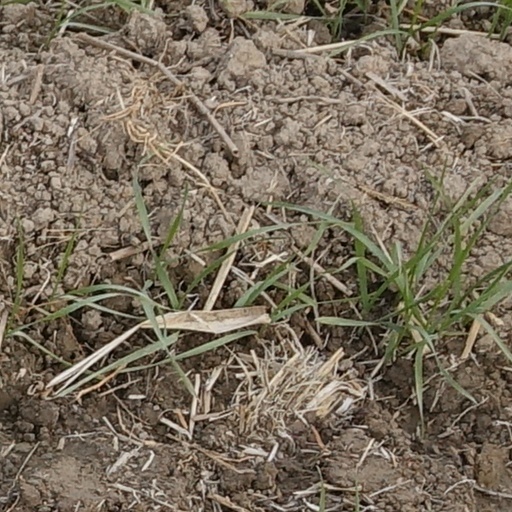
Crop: wheat